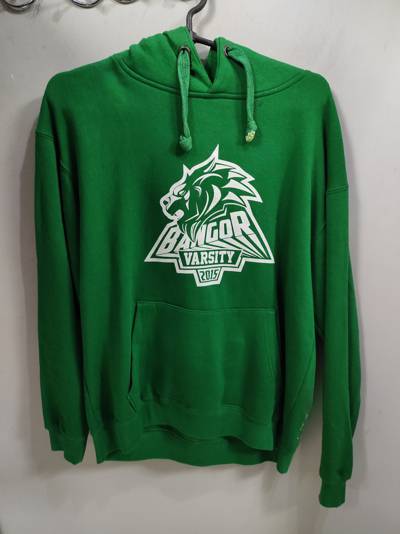
Waste category: clothes